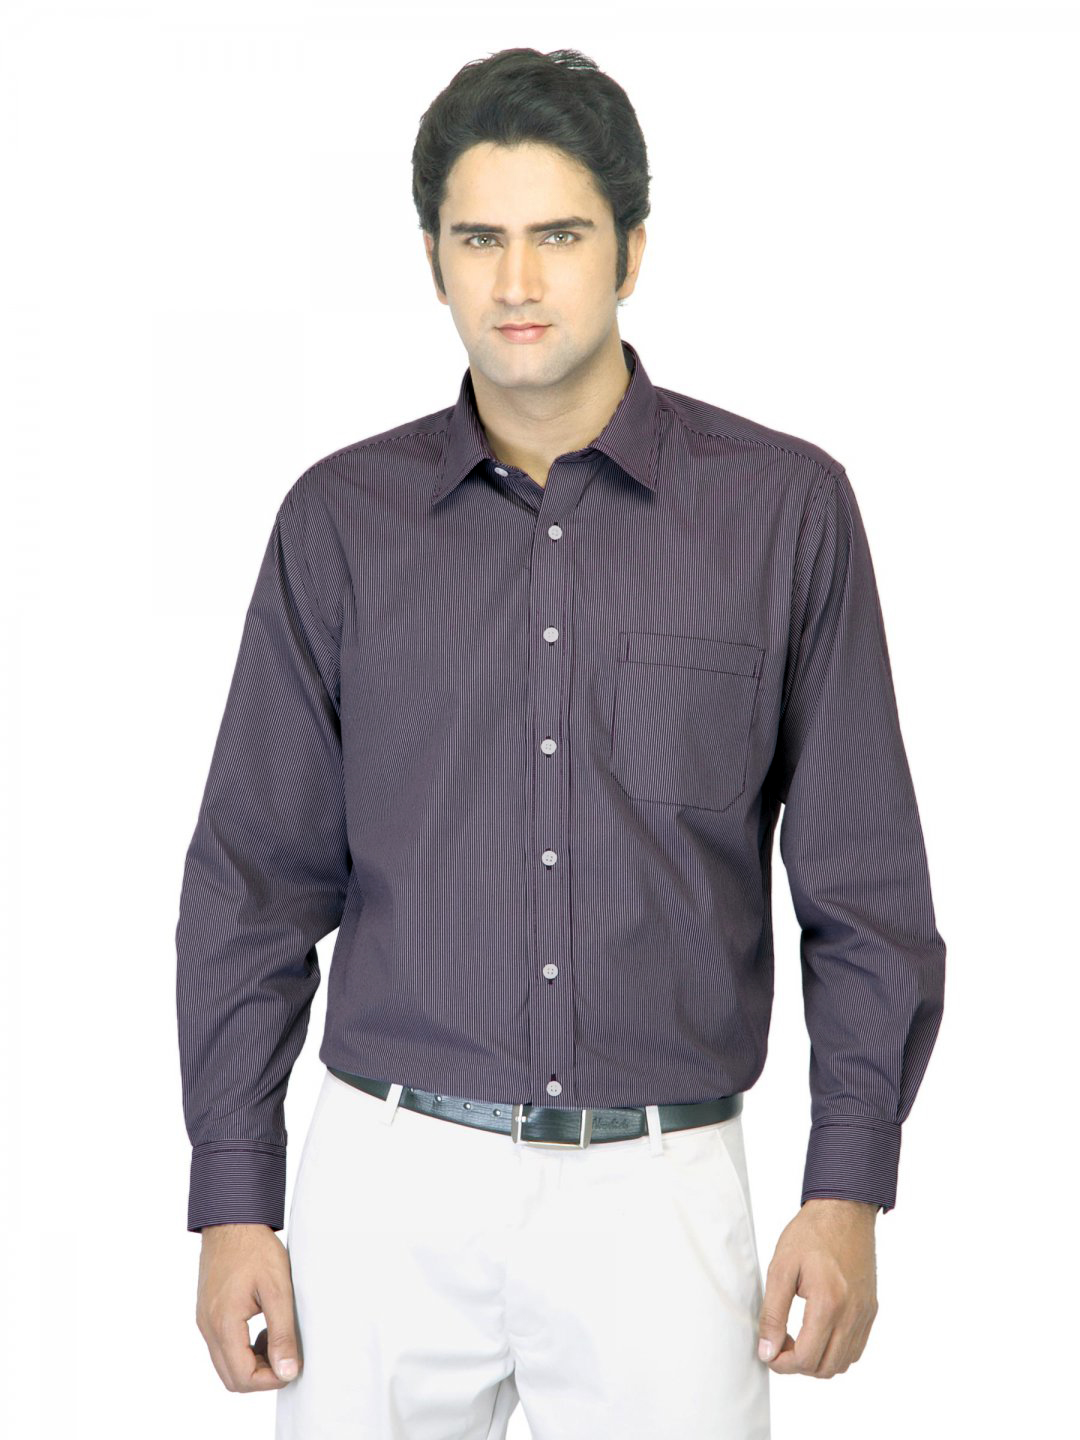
John Miller Men Striped Purple Shirt
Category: Apparel / Topwear / Shirts
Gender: Men
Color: Purple
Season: Summer 2012
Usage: Formal